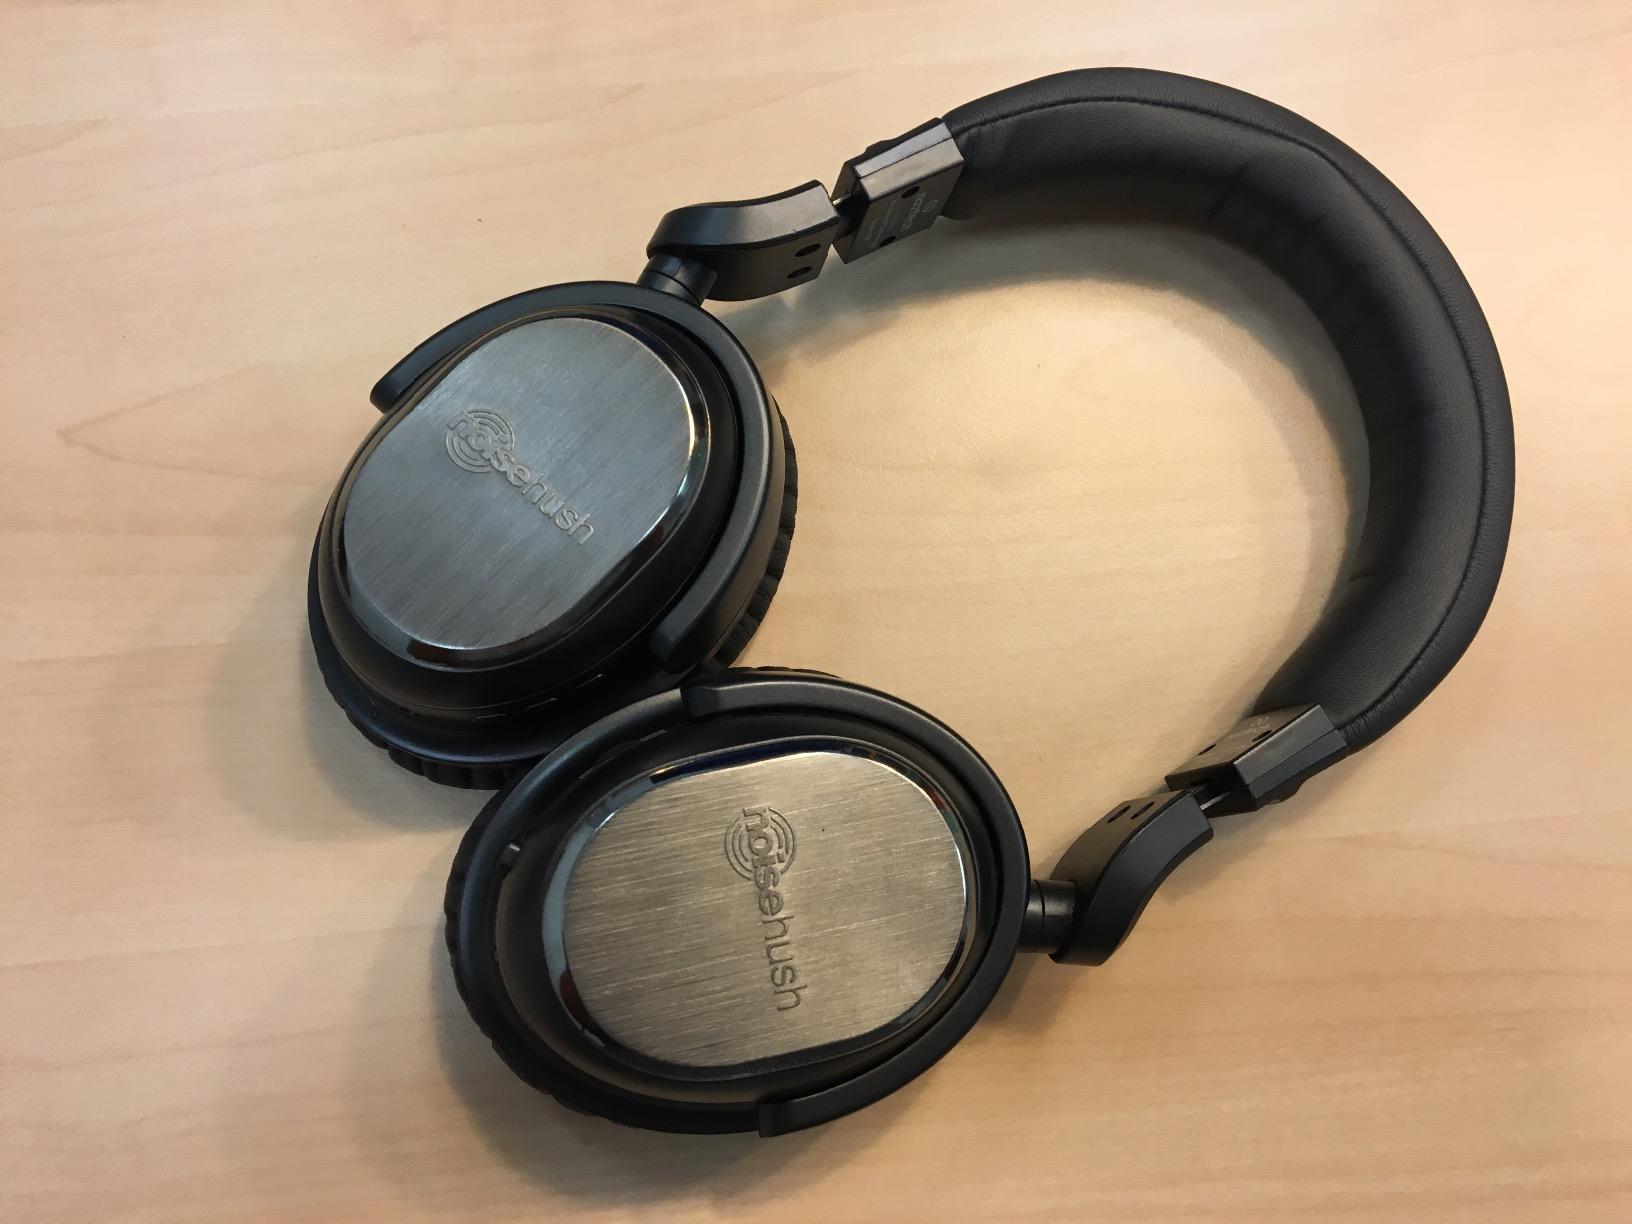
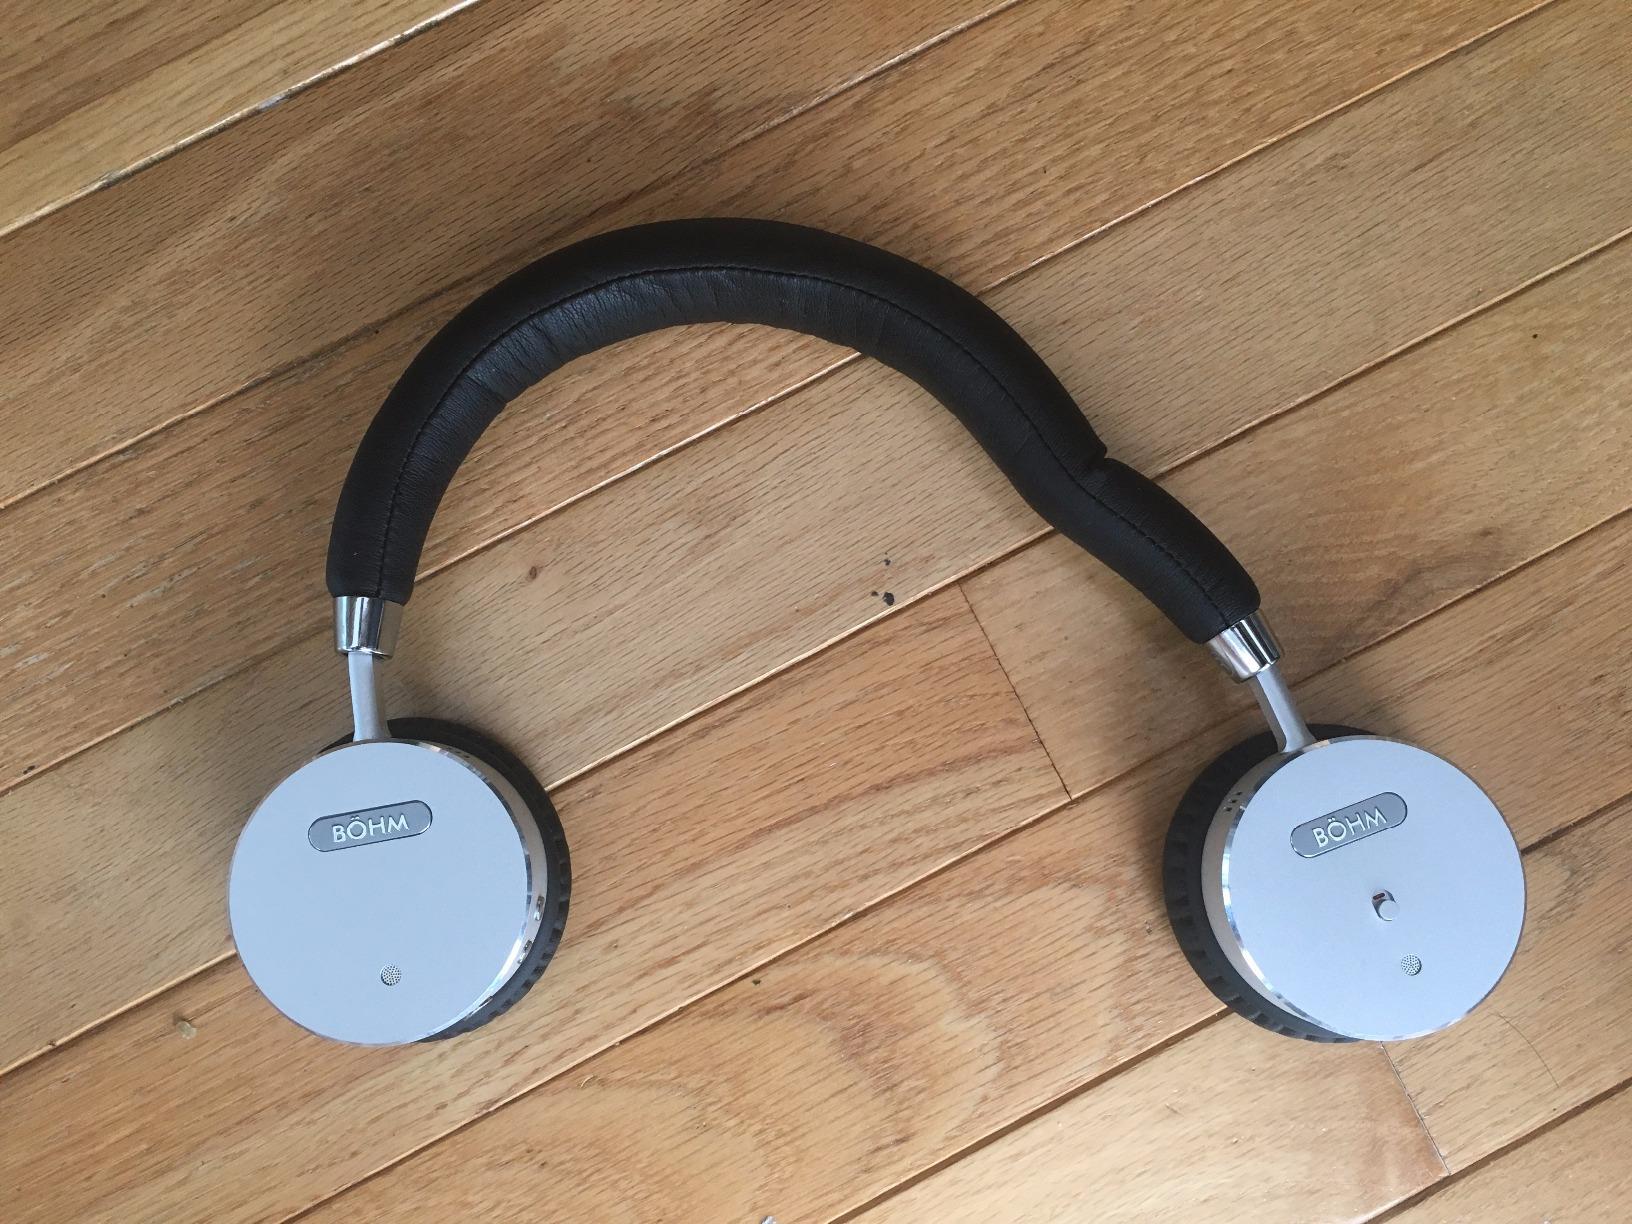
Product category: headphones
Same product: no